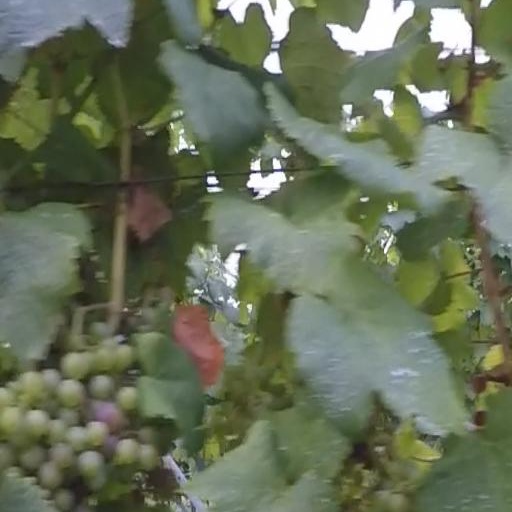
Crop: grape